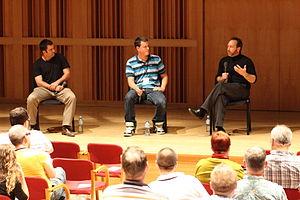
Truth in Numbers: Everything according to Wikipedia est un film américain réalisé par Scott Glosserman et Nic Hill sur l'histoire et les implications culturelles de Wikipédia. Il est d'abord montré en juin 2010 lors de la conférence Wikimania à Gdańsk, puis à New York le 20 octobre 2010.